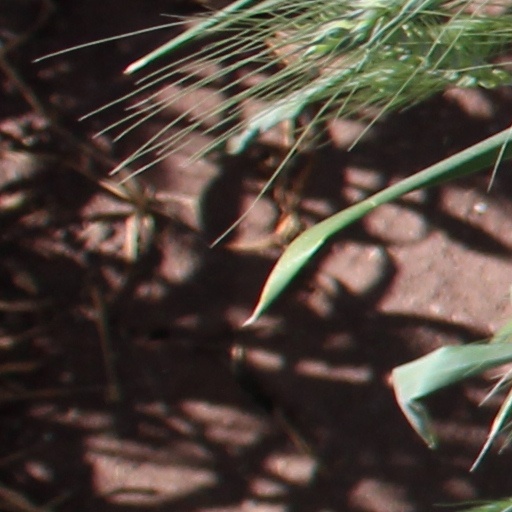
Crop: wheat